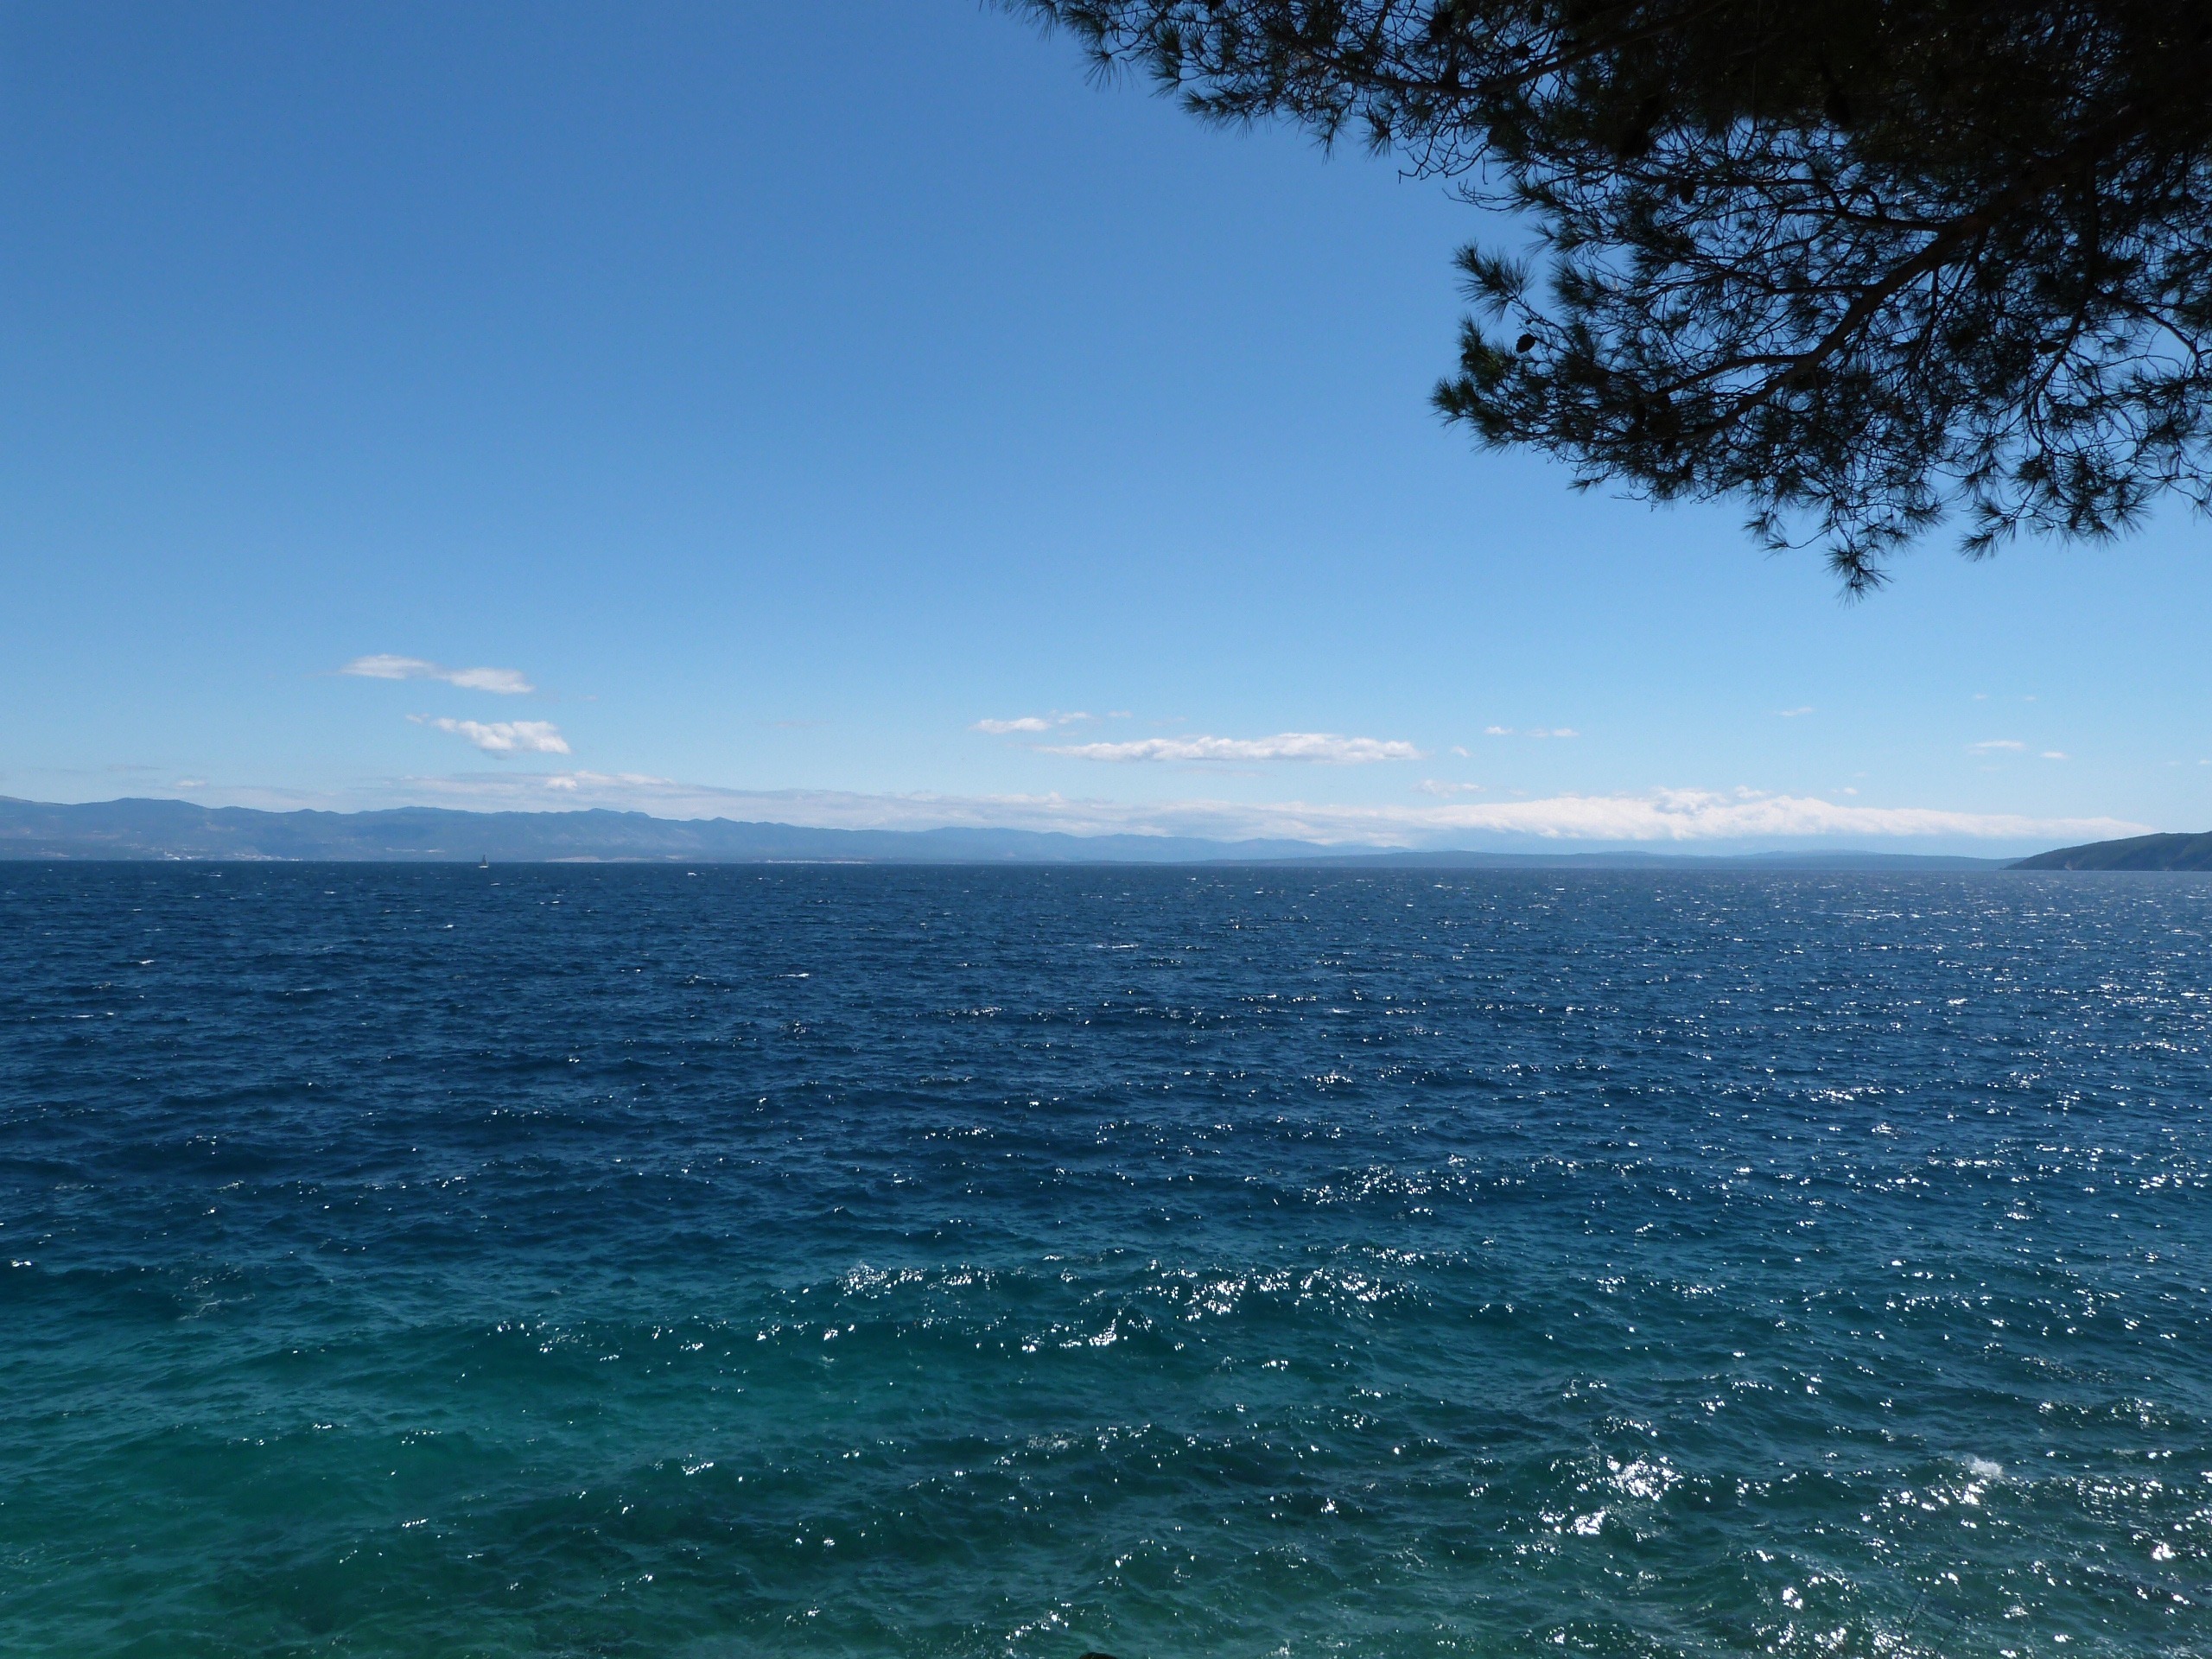
landscape, sea, coast, water, nature, ocean, horizon, sky, wave, lake, clear, scenic, natural, seascape, scenery, fresh, bay, blue, colorful, body of water, trees, leaves, branches, bright, rivers, cape, wind wave